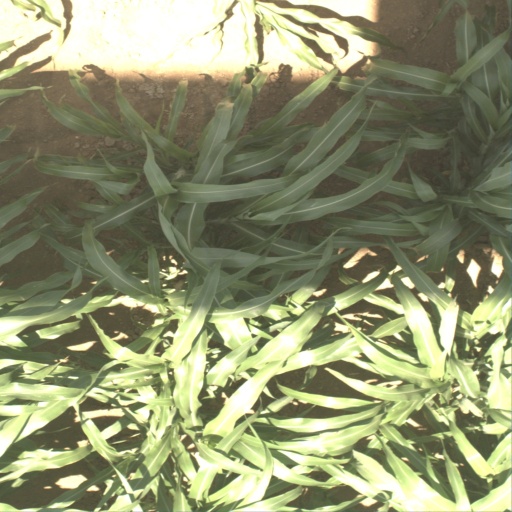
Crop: sorghum